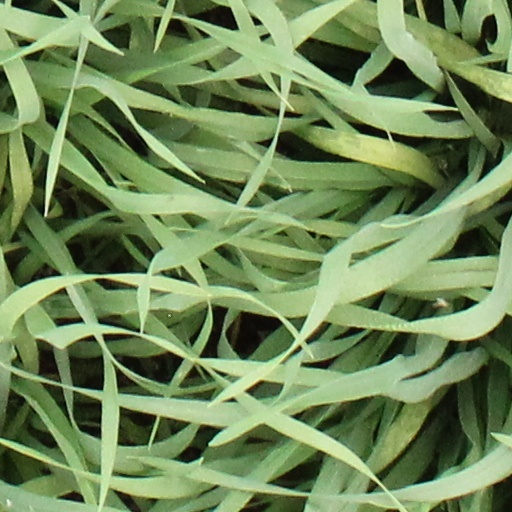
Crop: wheat